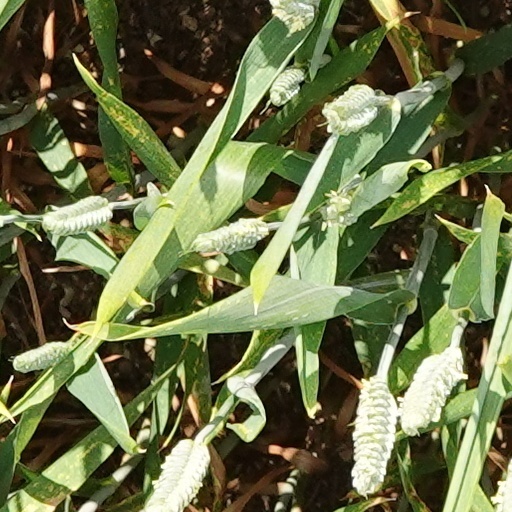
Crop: wheat